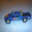
Label: pickup_truck